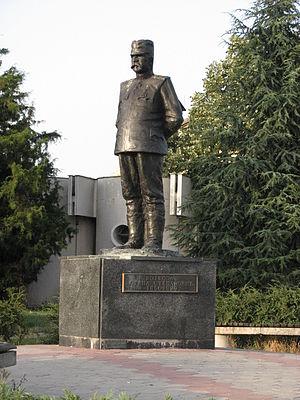
Monument de Stepa Stepanović, à Kumodraž, Belgrade
Stepa Stepanović, en serbe en écriture cyrillique : Степа Степановић, était un militaire serbe. De 1874, année où il revêtit l'uniforme à l'école d'artillerie, jusqu'à l'automne 1919, quand il se retira du service actif, le voïvode Stepa Stepanović connut 45 ans de carrière militaire. Ses victoires font de lui l'un des chefs les plus importants de la Première Guerre mondiale et de l'histoire militaire de la Serbie.
Voždovac est une municipalité de Serbie située dans la Ville de Belgrade. Elle fait partie des 10 municipalités urbaines qui composent la ville de Belgrade proprement dite. Au recensement de 2011, elle comptait 157 152 habitants.